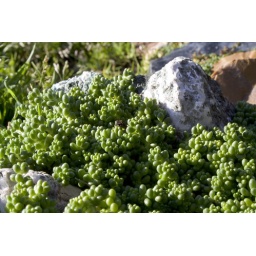
A hardy and eager ground cover, taking over some rocks in the back garden.